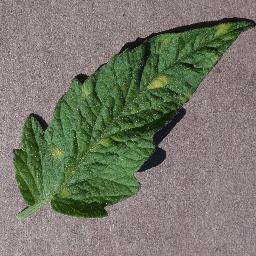
Label: Tomato___Leaf_Mold